Software Ganda

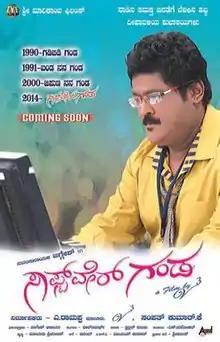
Promotional poster

Software Ganda is a 2014 Indian Kannada-language romantic comedy drama film directed and co-produced by Venkatesh. The film features Jaggesh and Nikita Thukral in the lead roles besides Sakshi Agarwal and Srinath in other pivotal roles. The film's score and soundtrack is composed by Veer Samarth while the cinematography is by Nagesh Acharya.